Rita Kühne

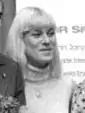
Kühne in 1972

Rita Kühne (later Andrich then Schiemann; born 5 January 1947, in Dresden) is a former East German athlete who competed mainly in the 400 metres.